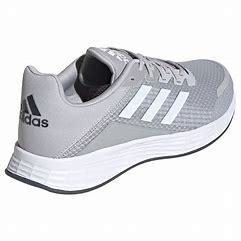
Brand: Adidas
Model: Duramo SL